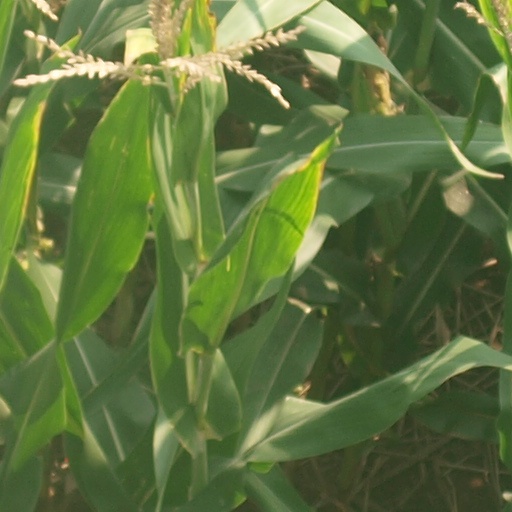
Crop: maize; corn